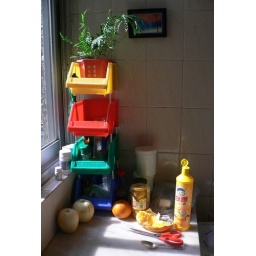
A nice change with the season is now the late afternoon sun comes in the kitchen window